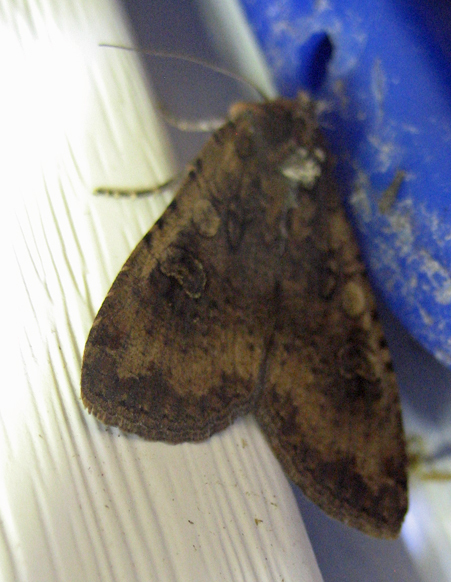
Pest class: cutworms